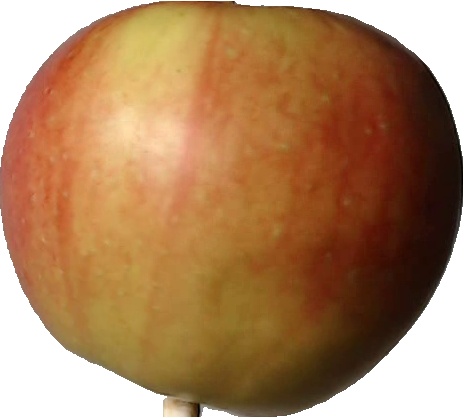
Label: apple_red_2